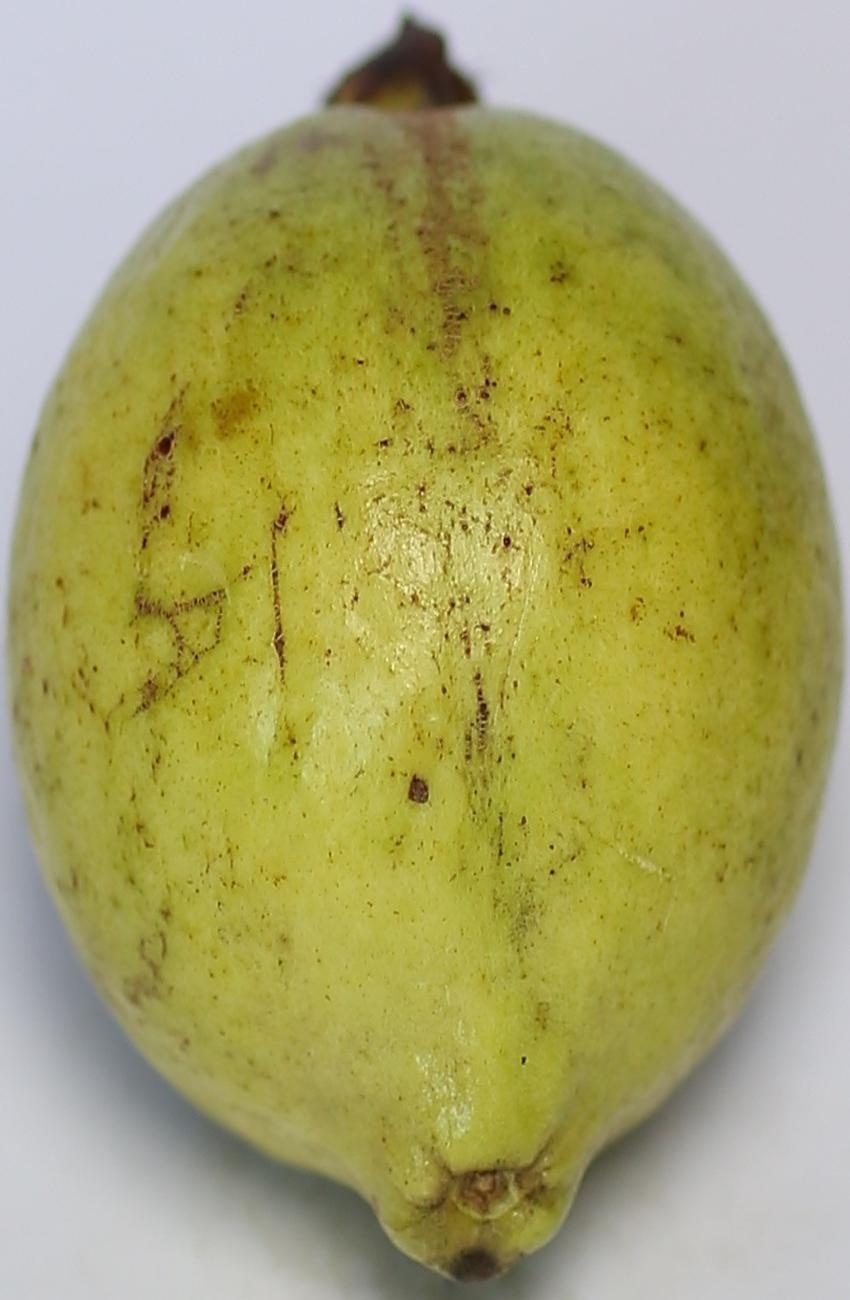
Maturity: green
Variety: riyali